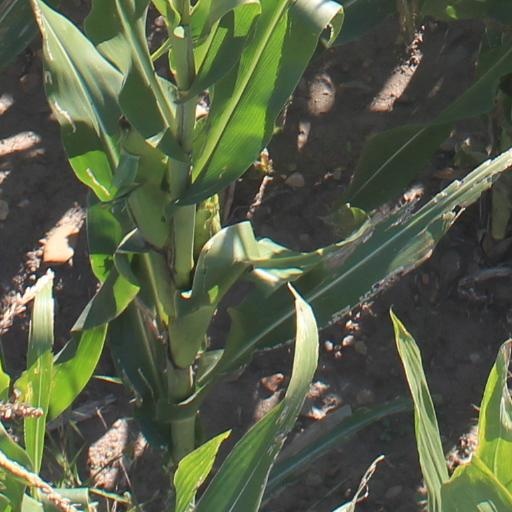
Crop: maize; corn